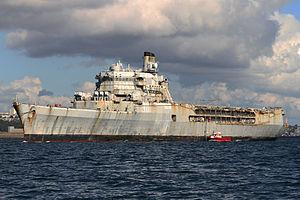
Dernier voyage de la Jeanne d'Arc, départ de Brest le 11 octobre 2014.
Ce glossaire maritime liste les principaux termes techniques utilisés par le monde maritime et les marins.